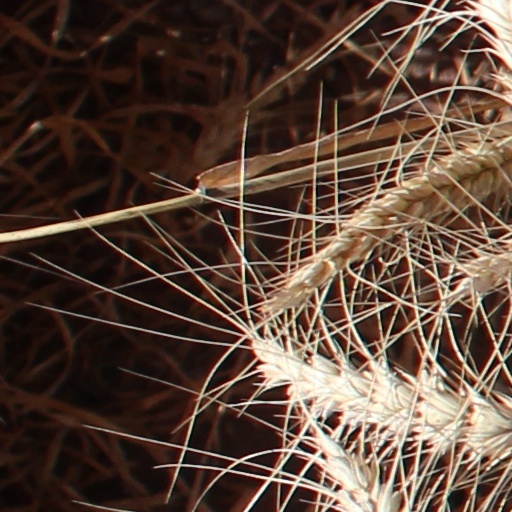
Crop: wheat